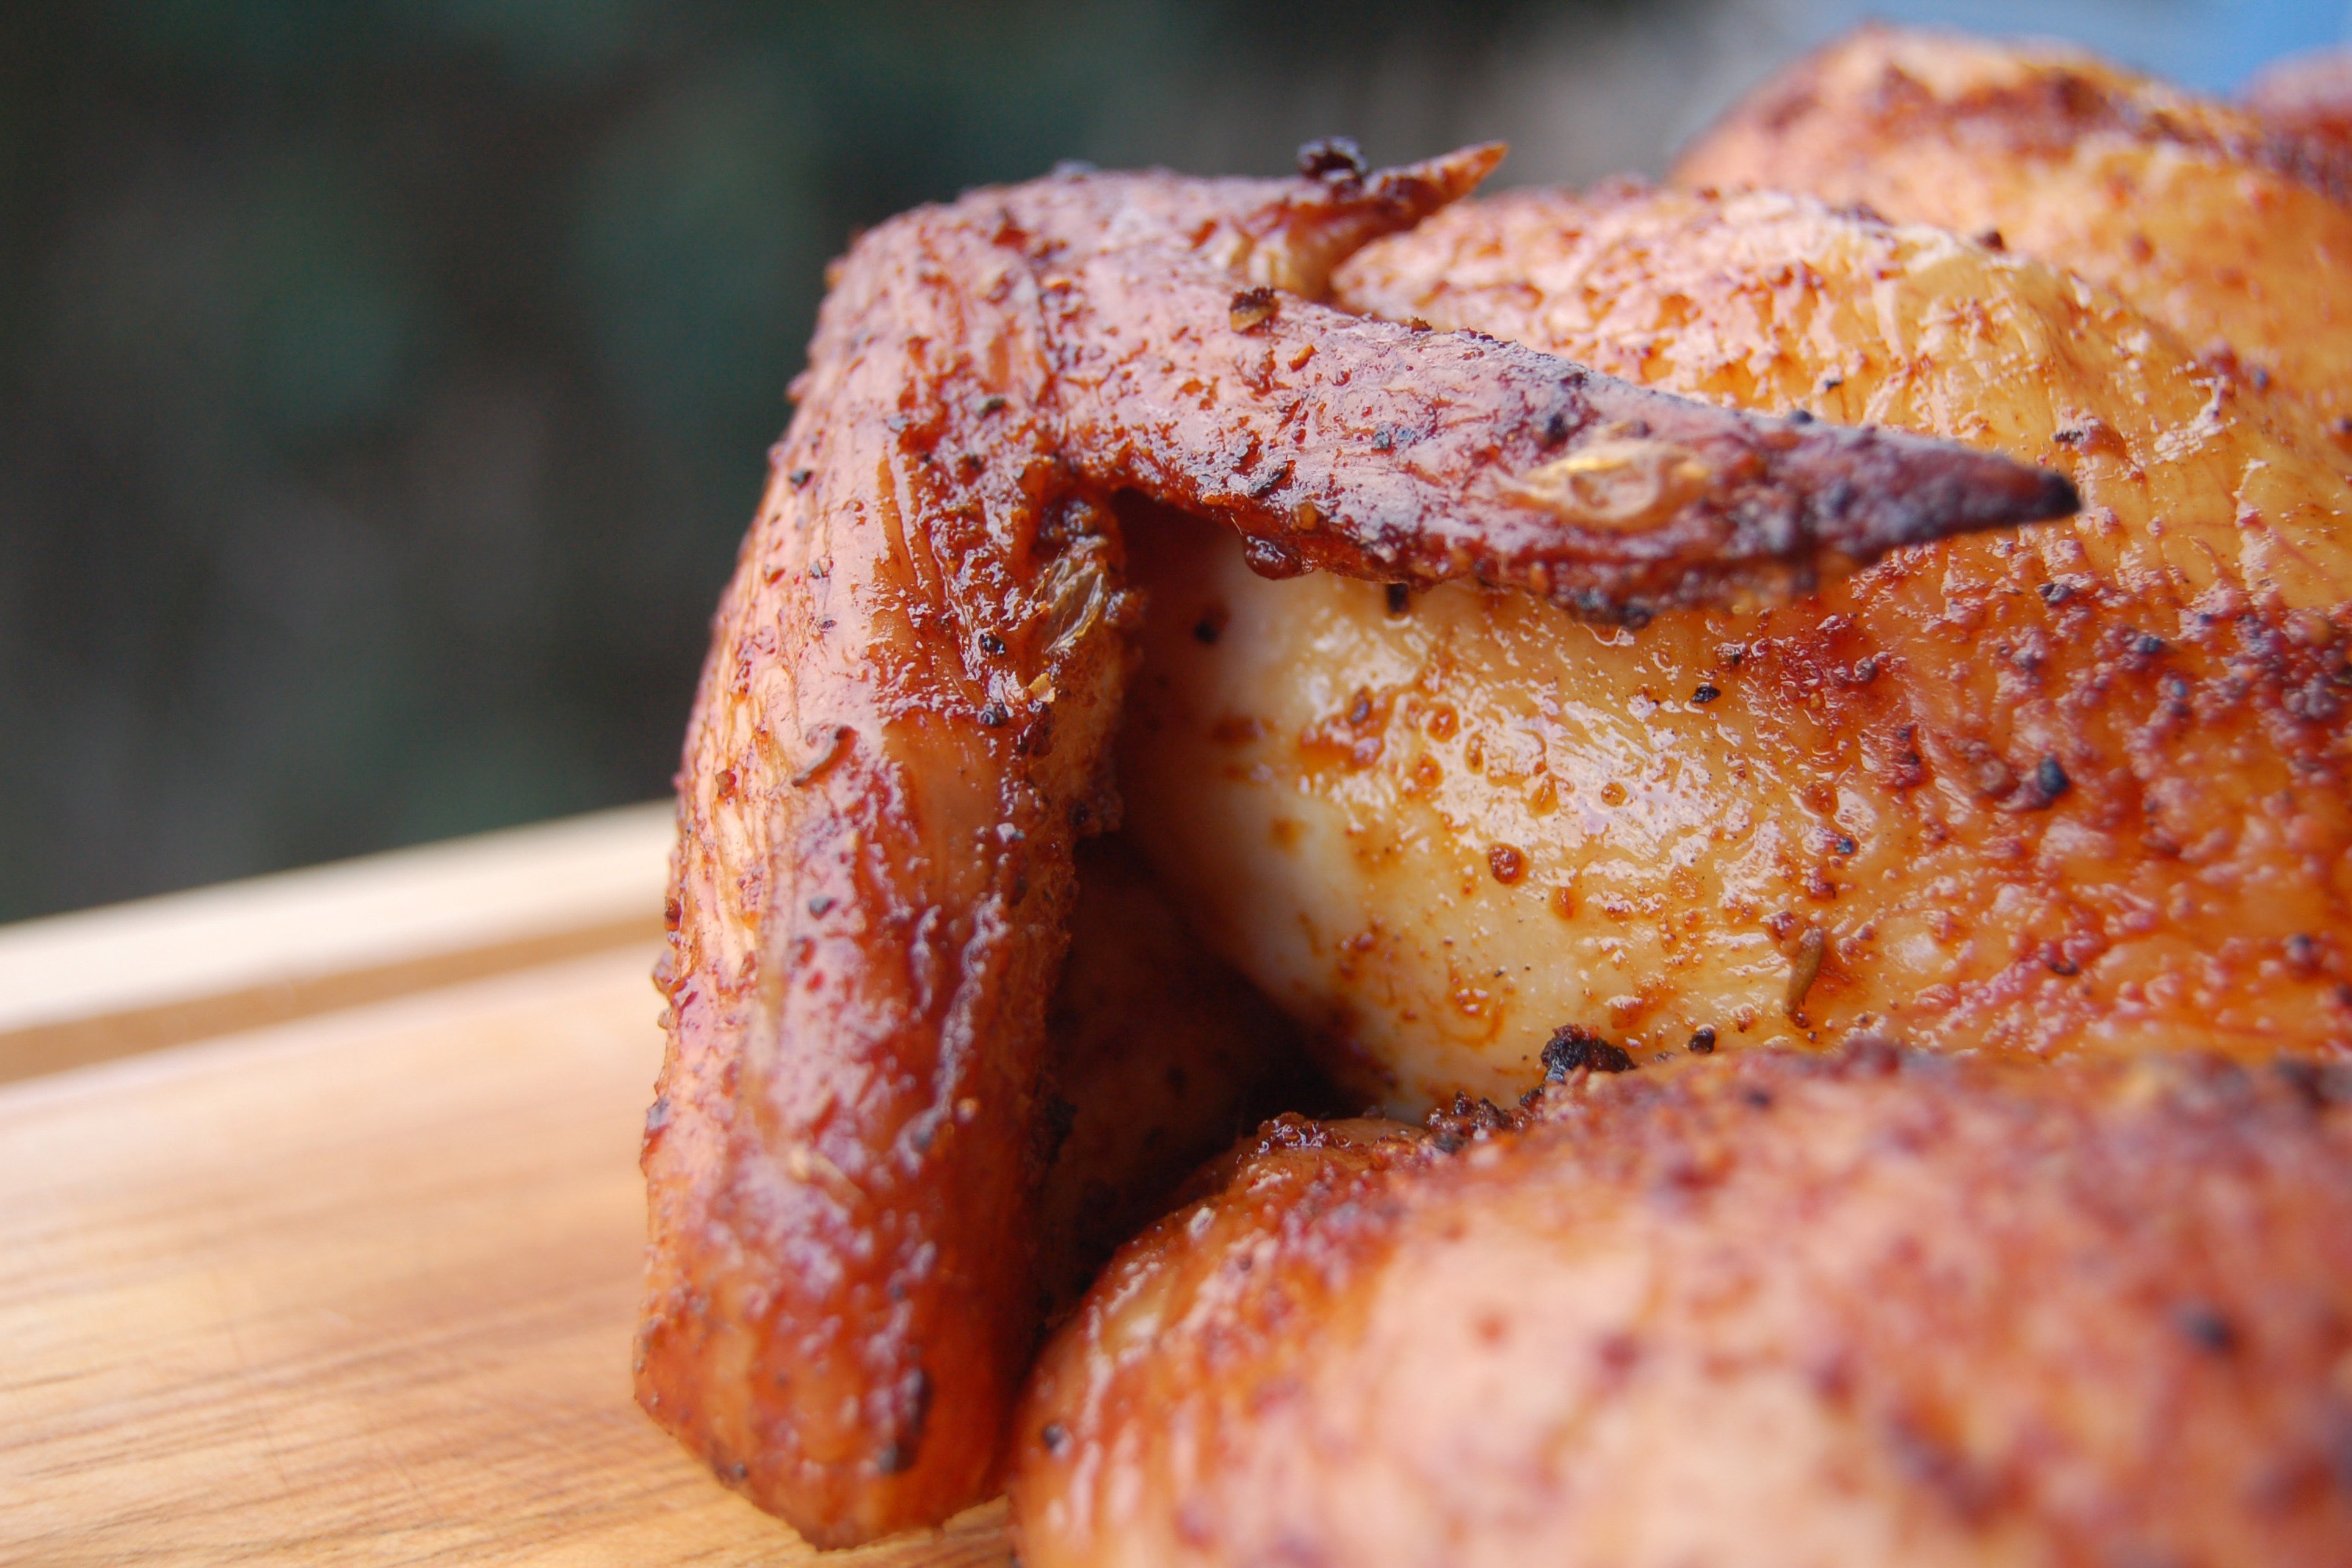
food, dish, cuisine, ingredient, fried food, roasting, meat, produce, recipe, pork